Architecture of Birmingham

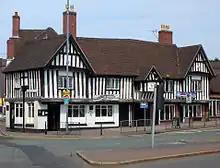
The 15th century Old Crown, originally the hall of the Guild of St John, Deritend, is the sole surviving secular building of the medieval town.

Although place-name evidence indicates that Birmingham was established by the early 7th century, the exact location of the Anglo-Saxon settlement is uncertain and no known trace of it survives. The modern settlement of Birmingham was established by Peter de Birmingham in 1166 as a planned town around the triangular marketplace that would become the Bull Ring. Traces of this 12th century settlement survive in the foundations of the Birmingham Manor House, now buried under the Birmingham Wholesale Markets, and in Norman fabric from the original church of St Martin in the Bull Ring, discovered when the church was rebuilt in the 1870s.